History of Vilnius

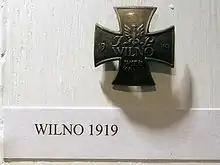
Commemorative medal for the fights in April 1919

After the Union of Lublin (1569) that created the Polish–Lithuanian Commonwealth, the city flourished further in part due to the establishment of Vilnius University by Stephen Báthory, King of Poland and Grand Duke of Lithuania in 1579. The university soon developed into one of the most important scientific and cultural centres of the region and the most notable scientific centre of the Grand Duchy of Lithuania. Political, economic and social life was in full swing there. This is among all proven by the Lithuanian Statutes issued in the 16th century, the last of which was still in force until the 19th century.